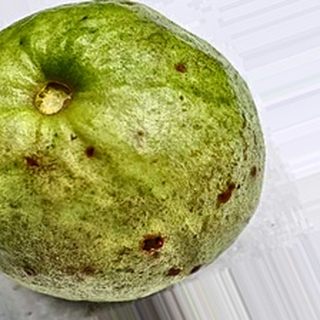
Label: guava_fruit_fly